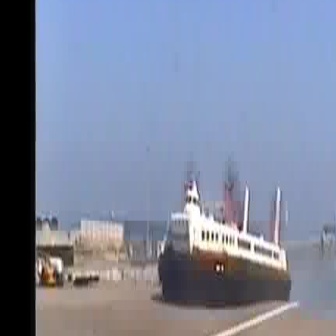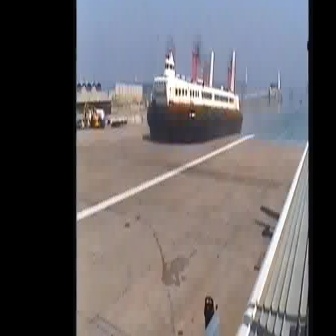
  Please identify the target specified by the bounding box [157,173,290,307] in the first image and locate it in the second image. Return the coordinates in [x_min,y_min,x_max,y_max] format.
Answer: [146,46,242,142]